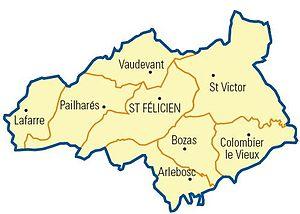
Carte détaillée des communes du canton (Ardèche)
Le canton de Saint-Félicien est une ancienne division administrative française située dans le département de l'Ardèche et la région Rhône-Alpes.